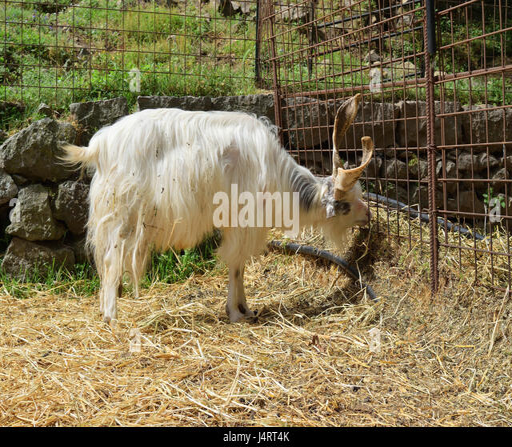
small white goat in the middle of the straw